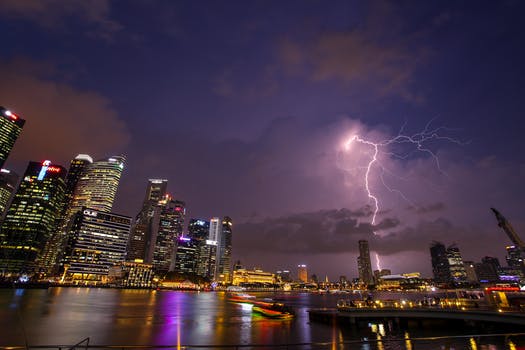
Label: No Watermark